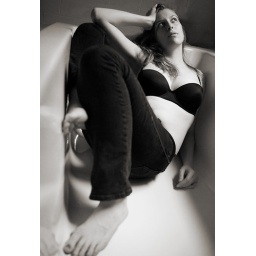
a girl in a window in soho